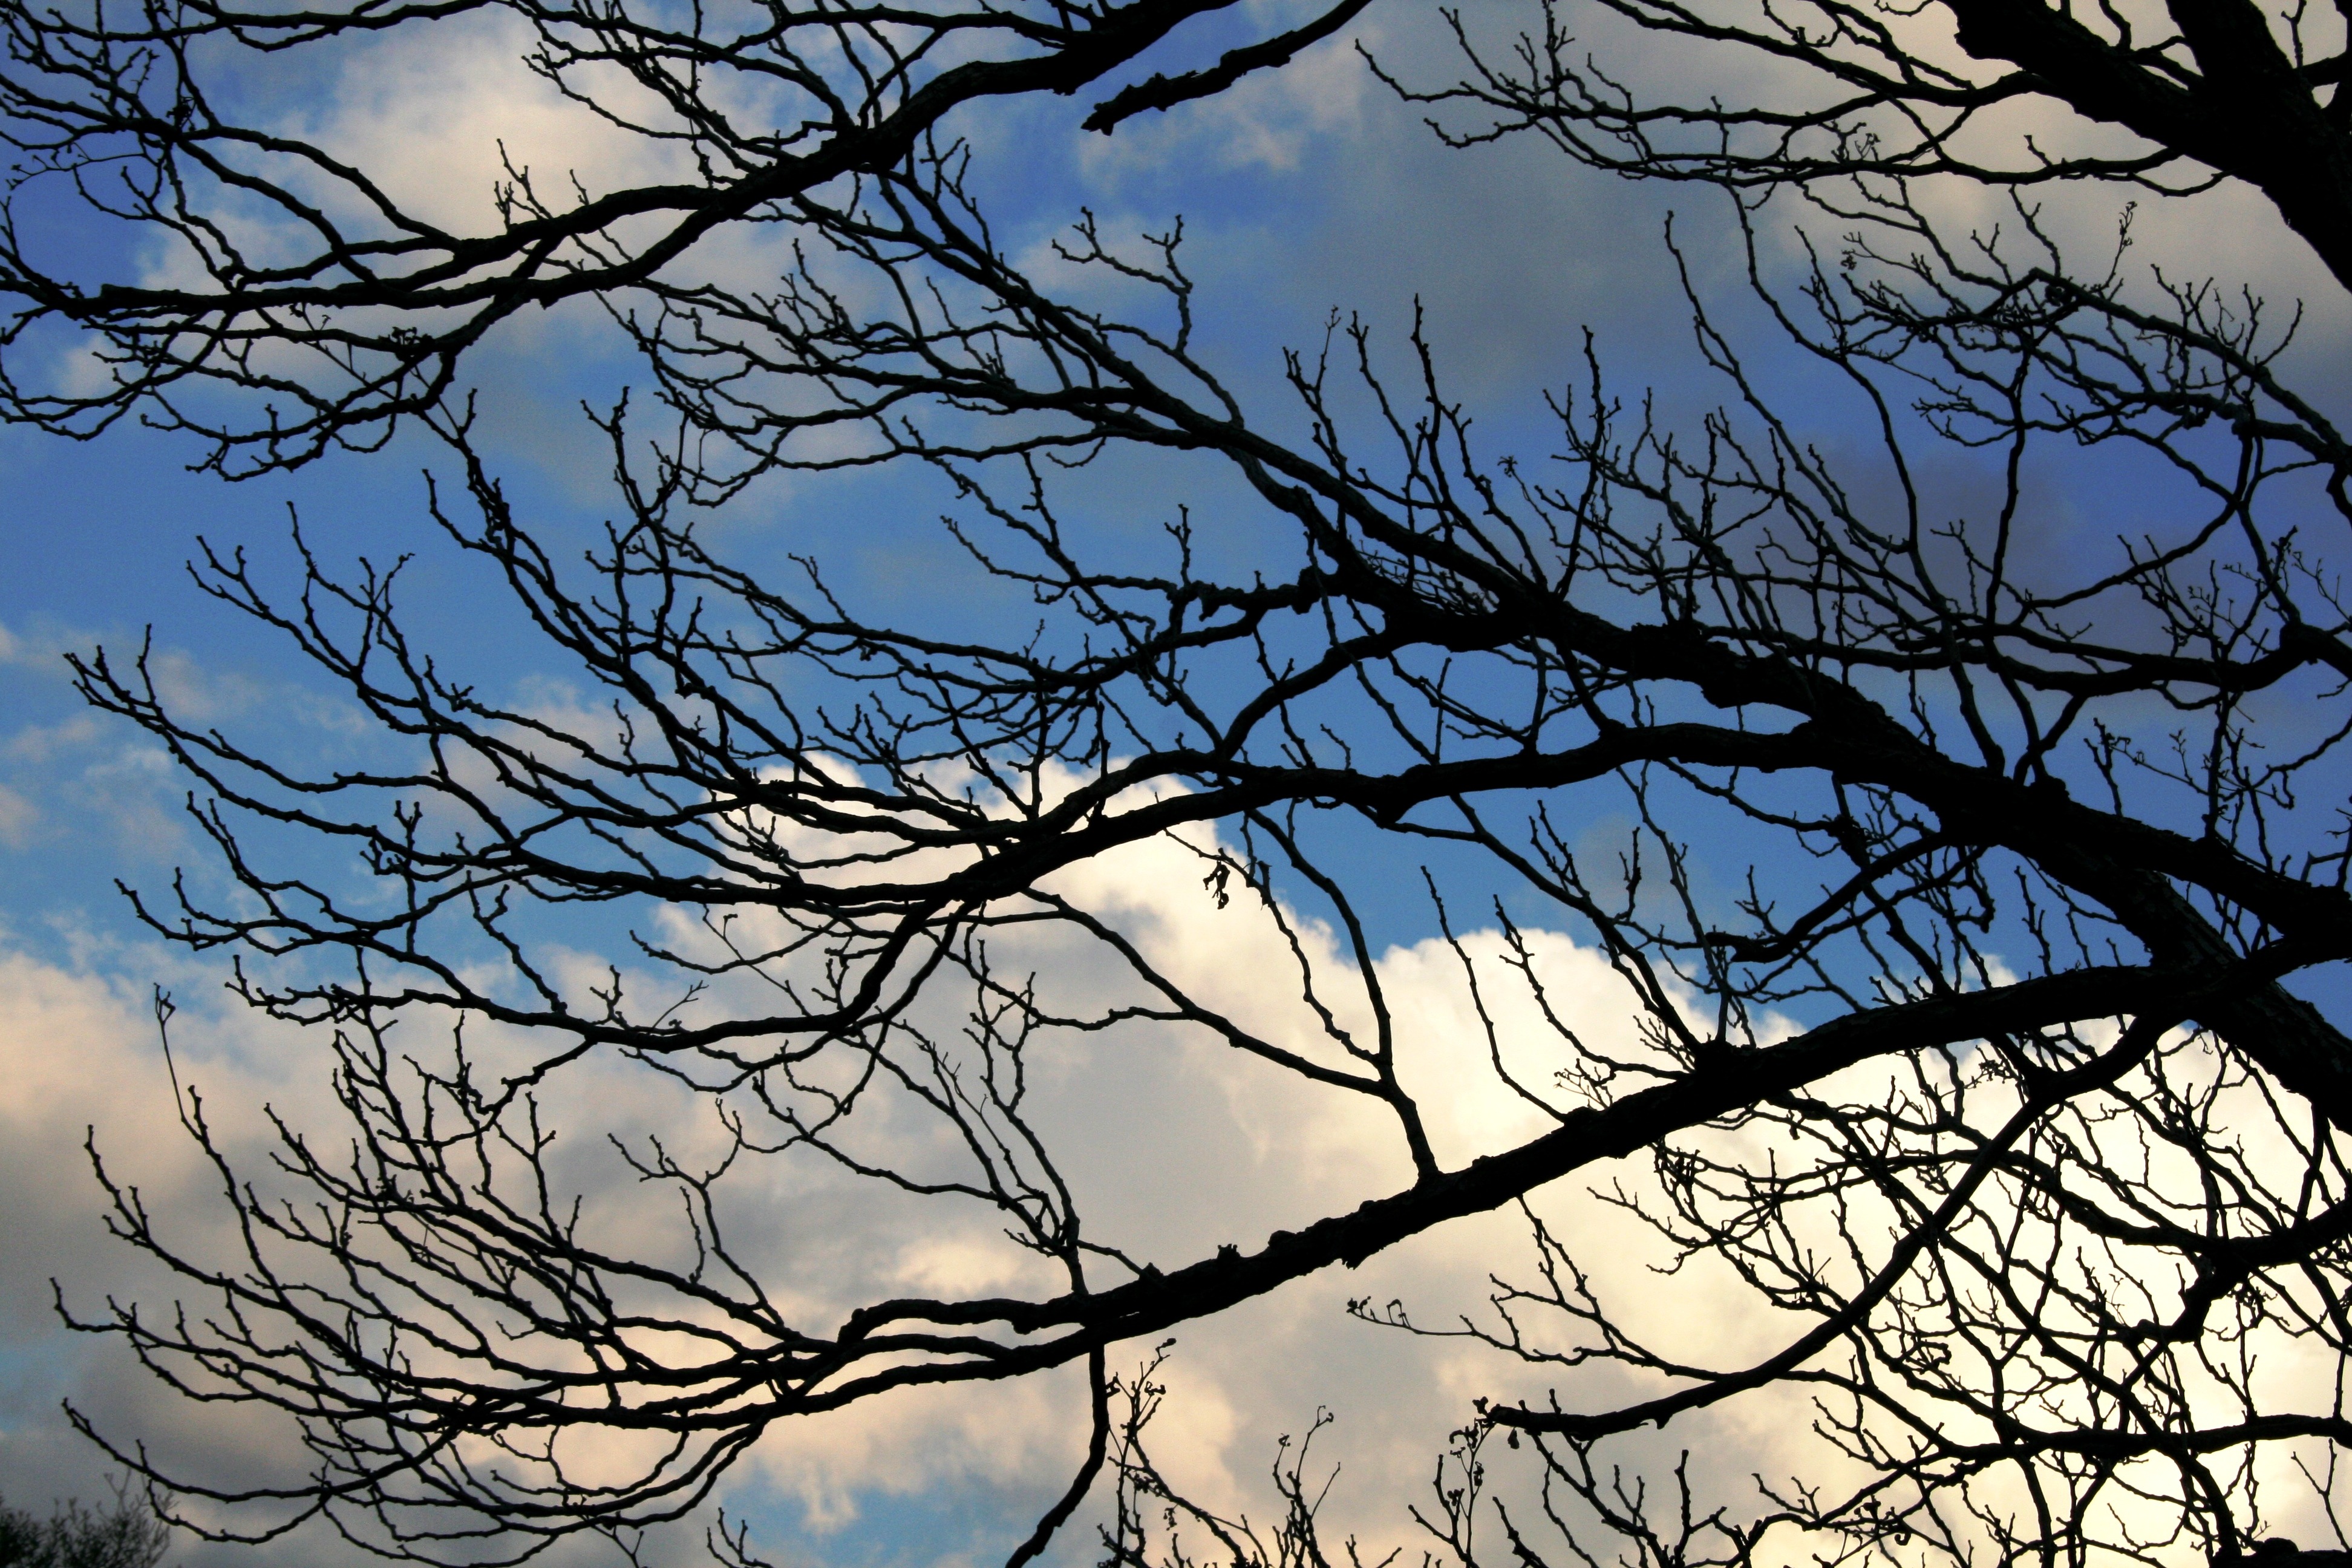
tree, nature, branch, winter, cloud, plant, sky, sunset, sunlight, morning, leaf, reflection, autumn, blue, black, twig, twigs, branches, woody plant, groping